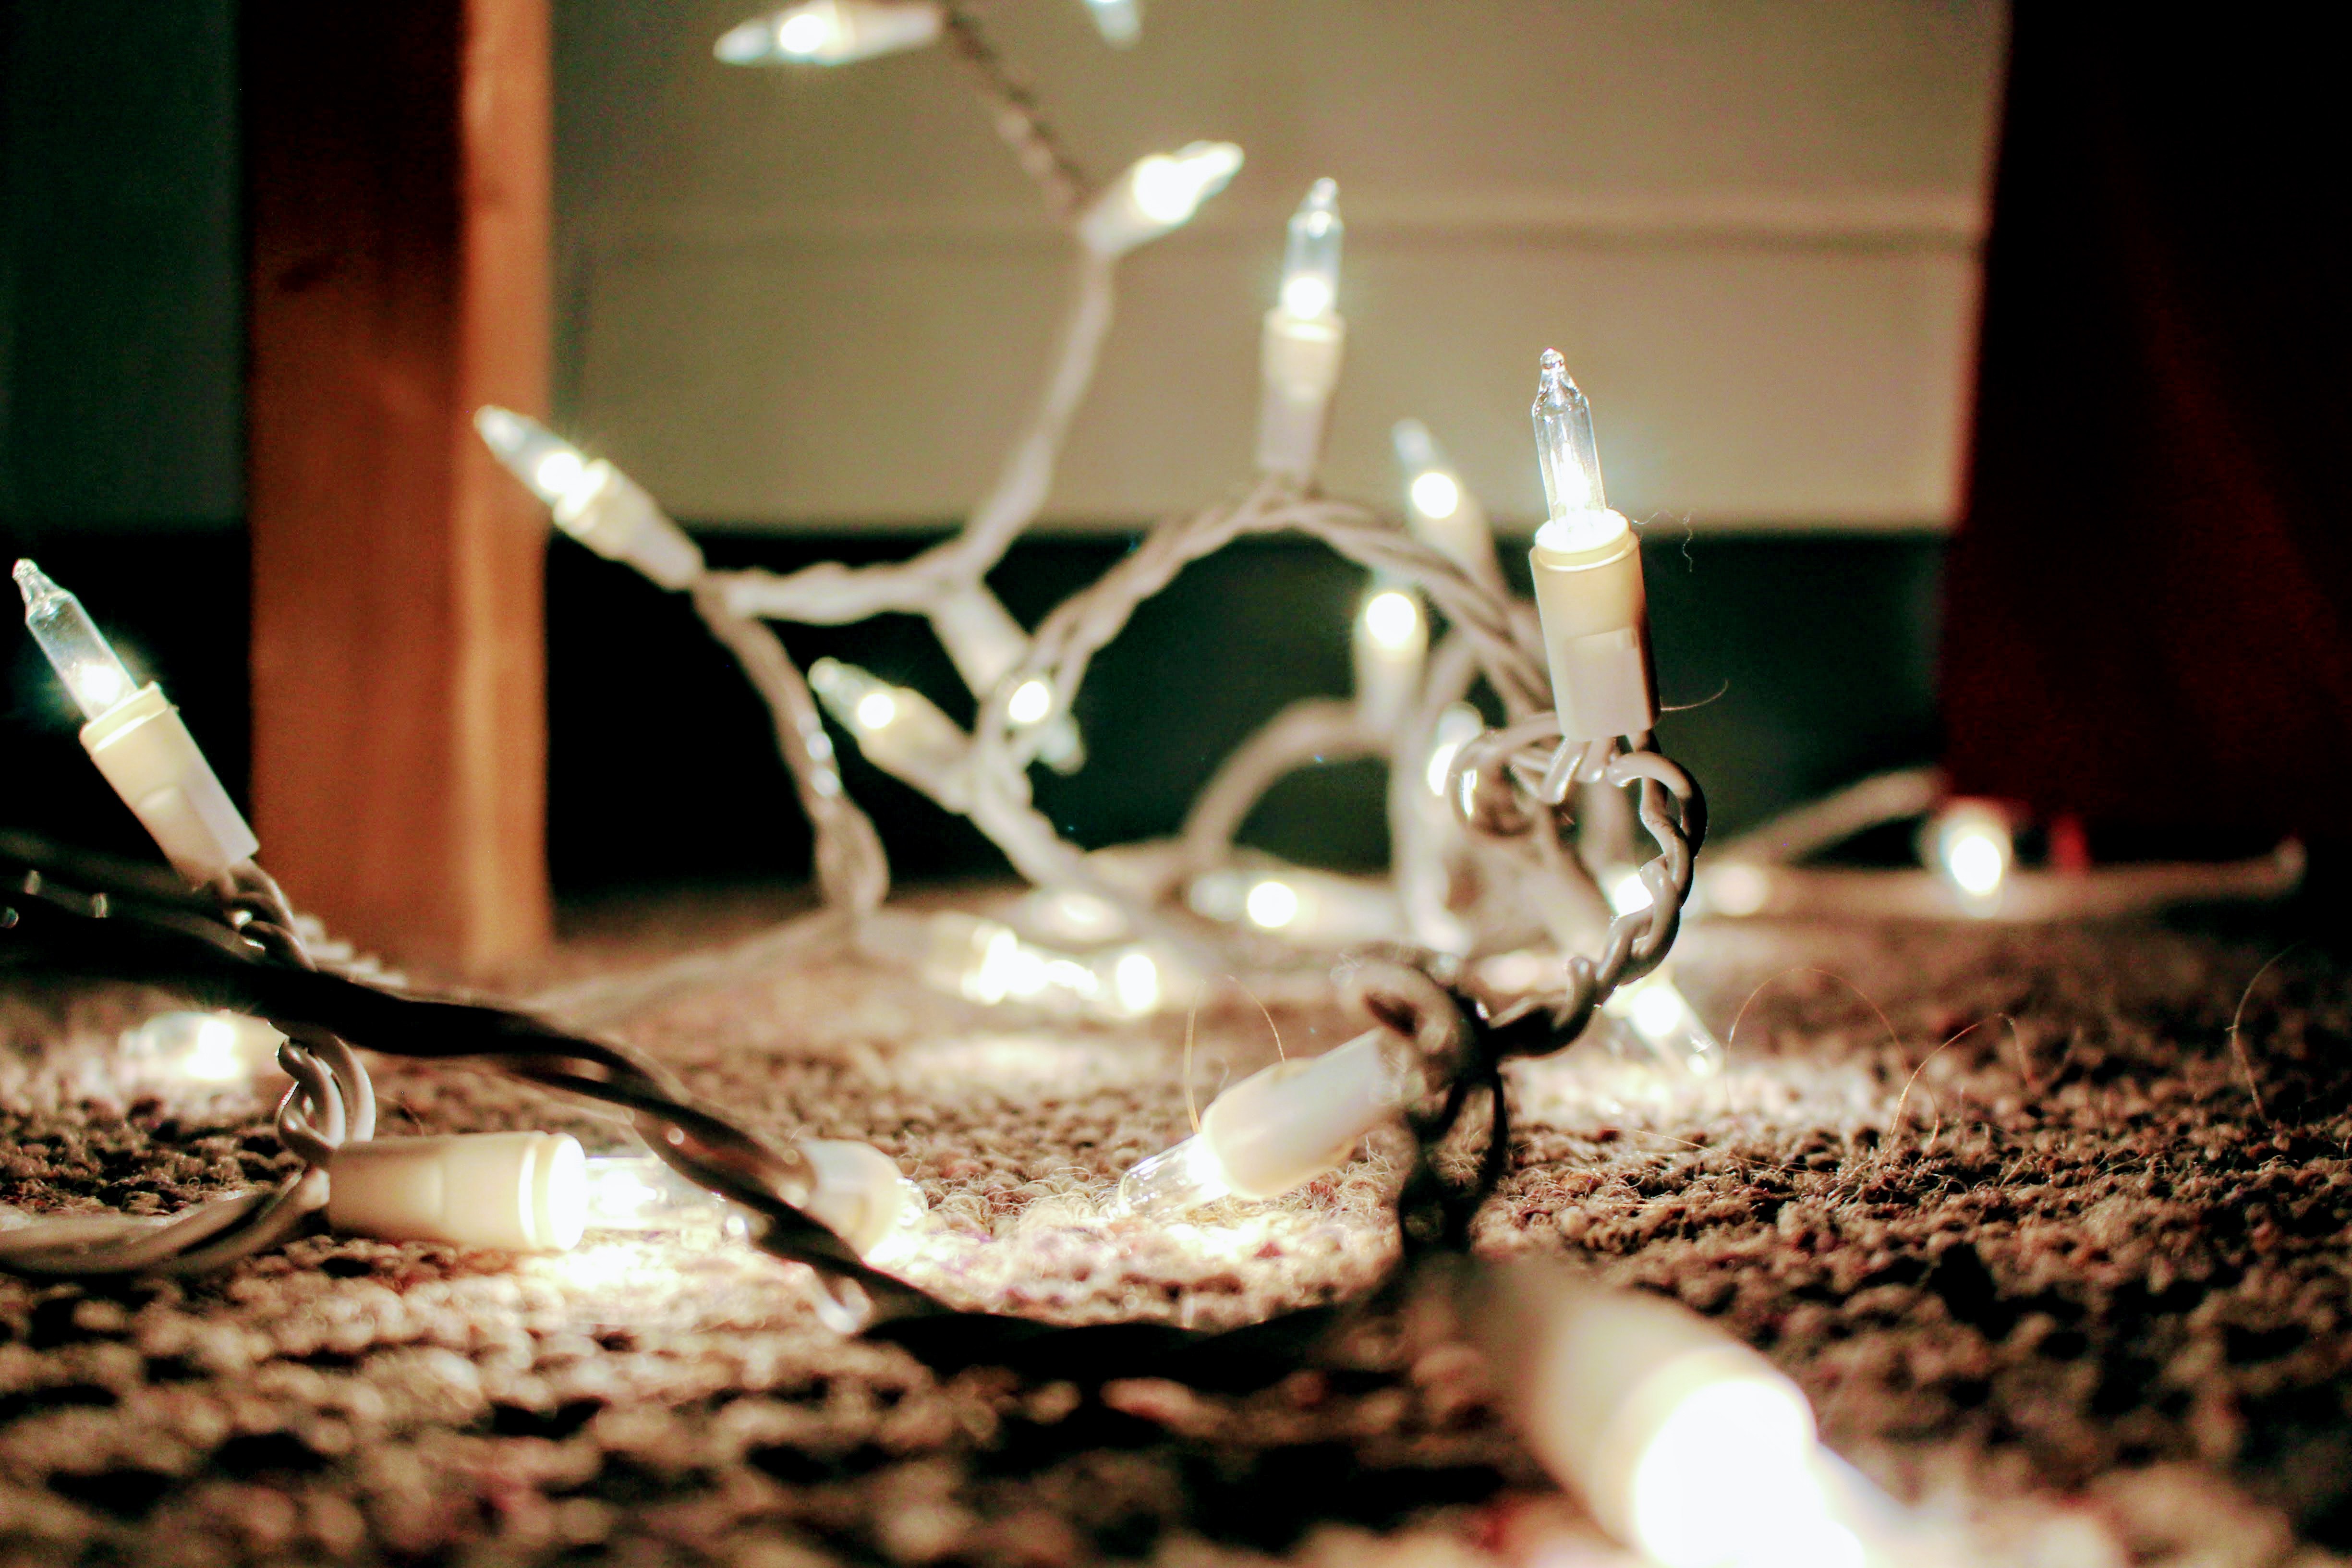
light, lighting, centrepiece, glasses, tableware, branch, antler, glass, light fixture, candle, still life photography, table, house, drinkware, interior design